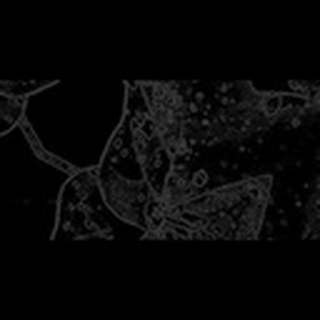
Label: cotton_target_spot